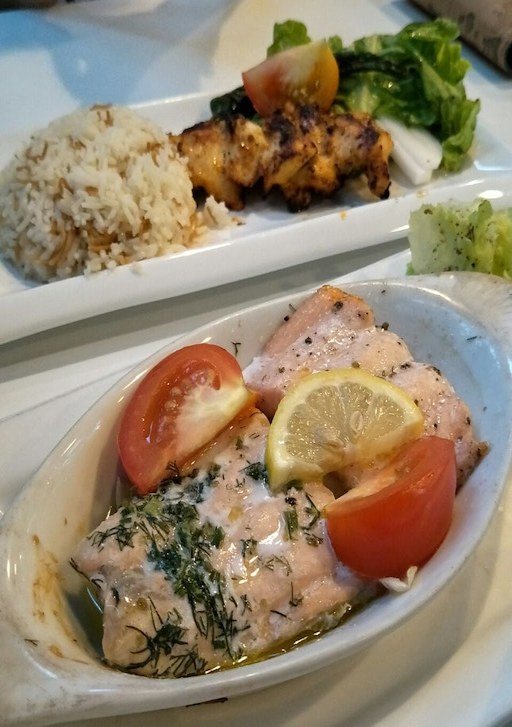
for cuisine within the lush greenery